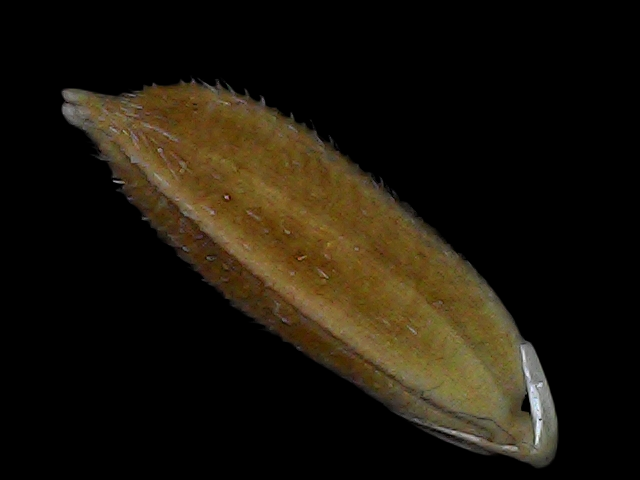
Rice variety: Bd56